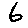
Label: 6